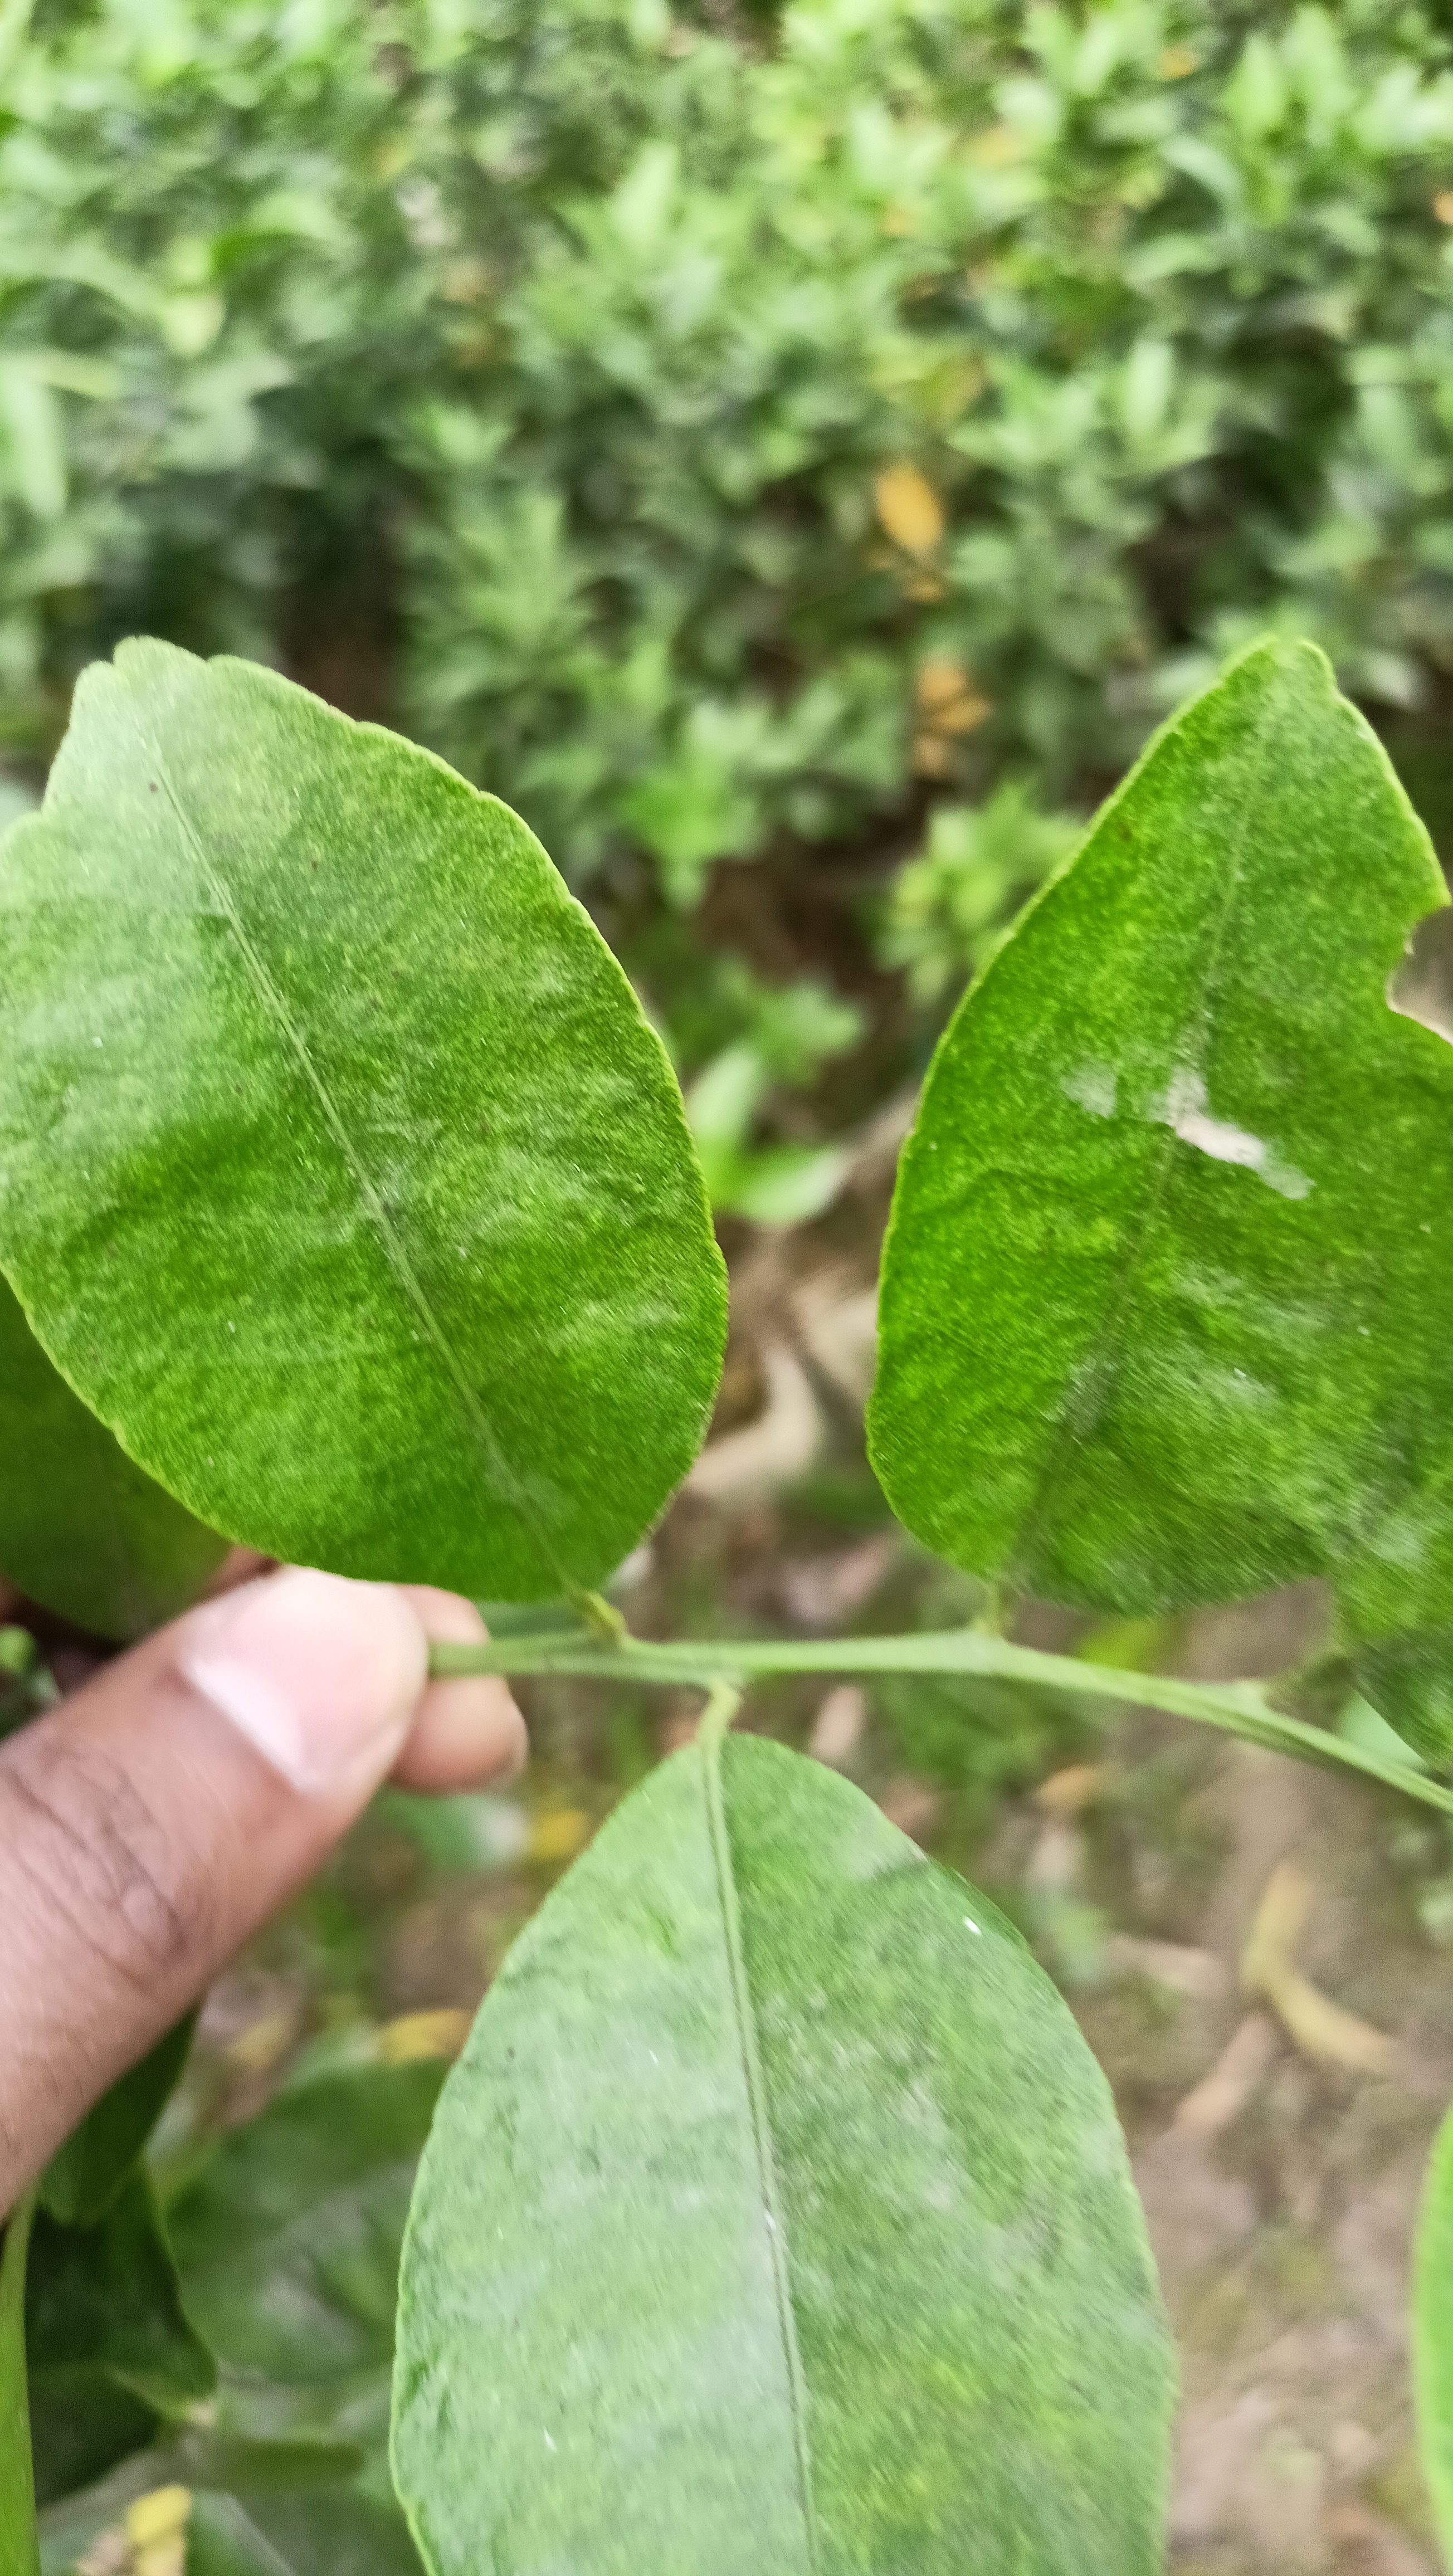
Mandarin leaf variety: China Mishti